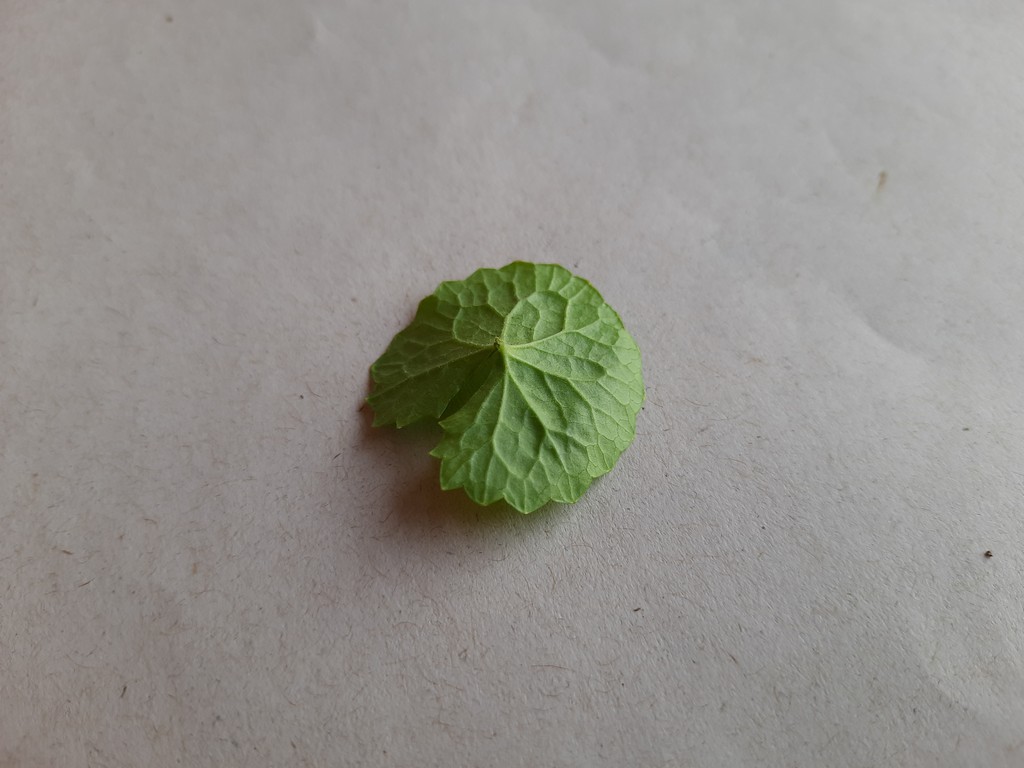
Label: Healthy